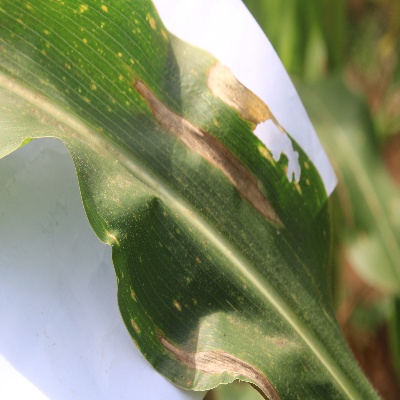
Crop: Maize
Condition: leaf spot